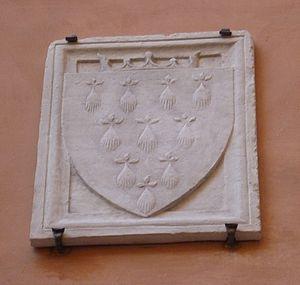
Blason de Bretagne sur la maison attenante à l'église Saint-Yves-des-Bretons, Rome
L’église Saint-Yves-des-Bretons de Rome, église nationale des Bretons à Rome depuis le XVᵉ siècle, est l'une des cinq églises françaises de Rome. Elle est située au numéro 8 du vicolo della Campana. Cette ruelle part sur la gauche de la via della Scrofa en la remontant depuis l'église Saint-Louis-des-Français dont elle est peu distante.